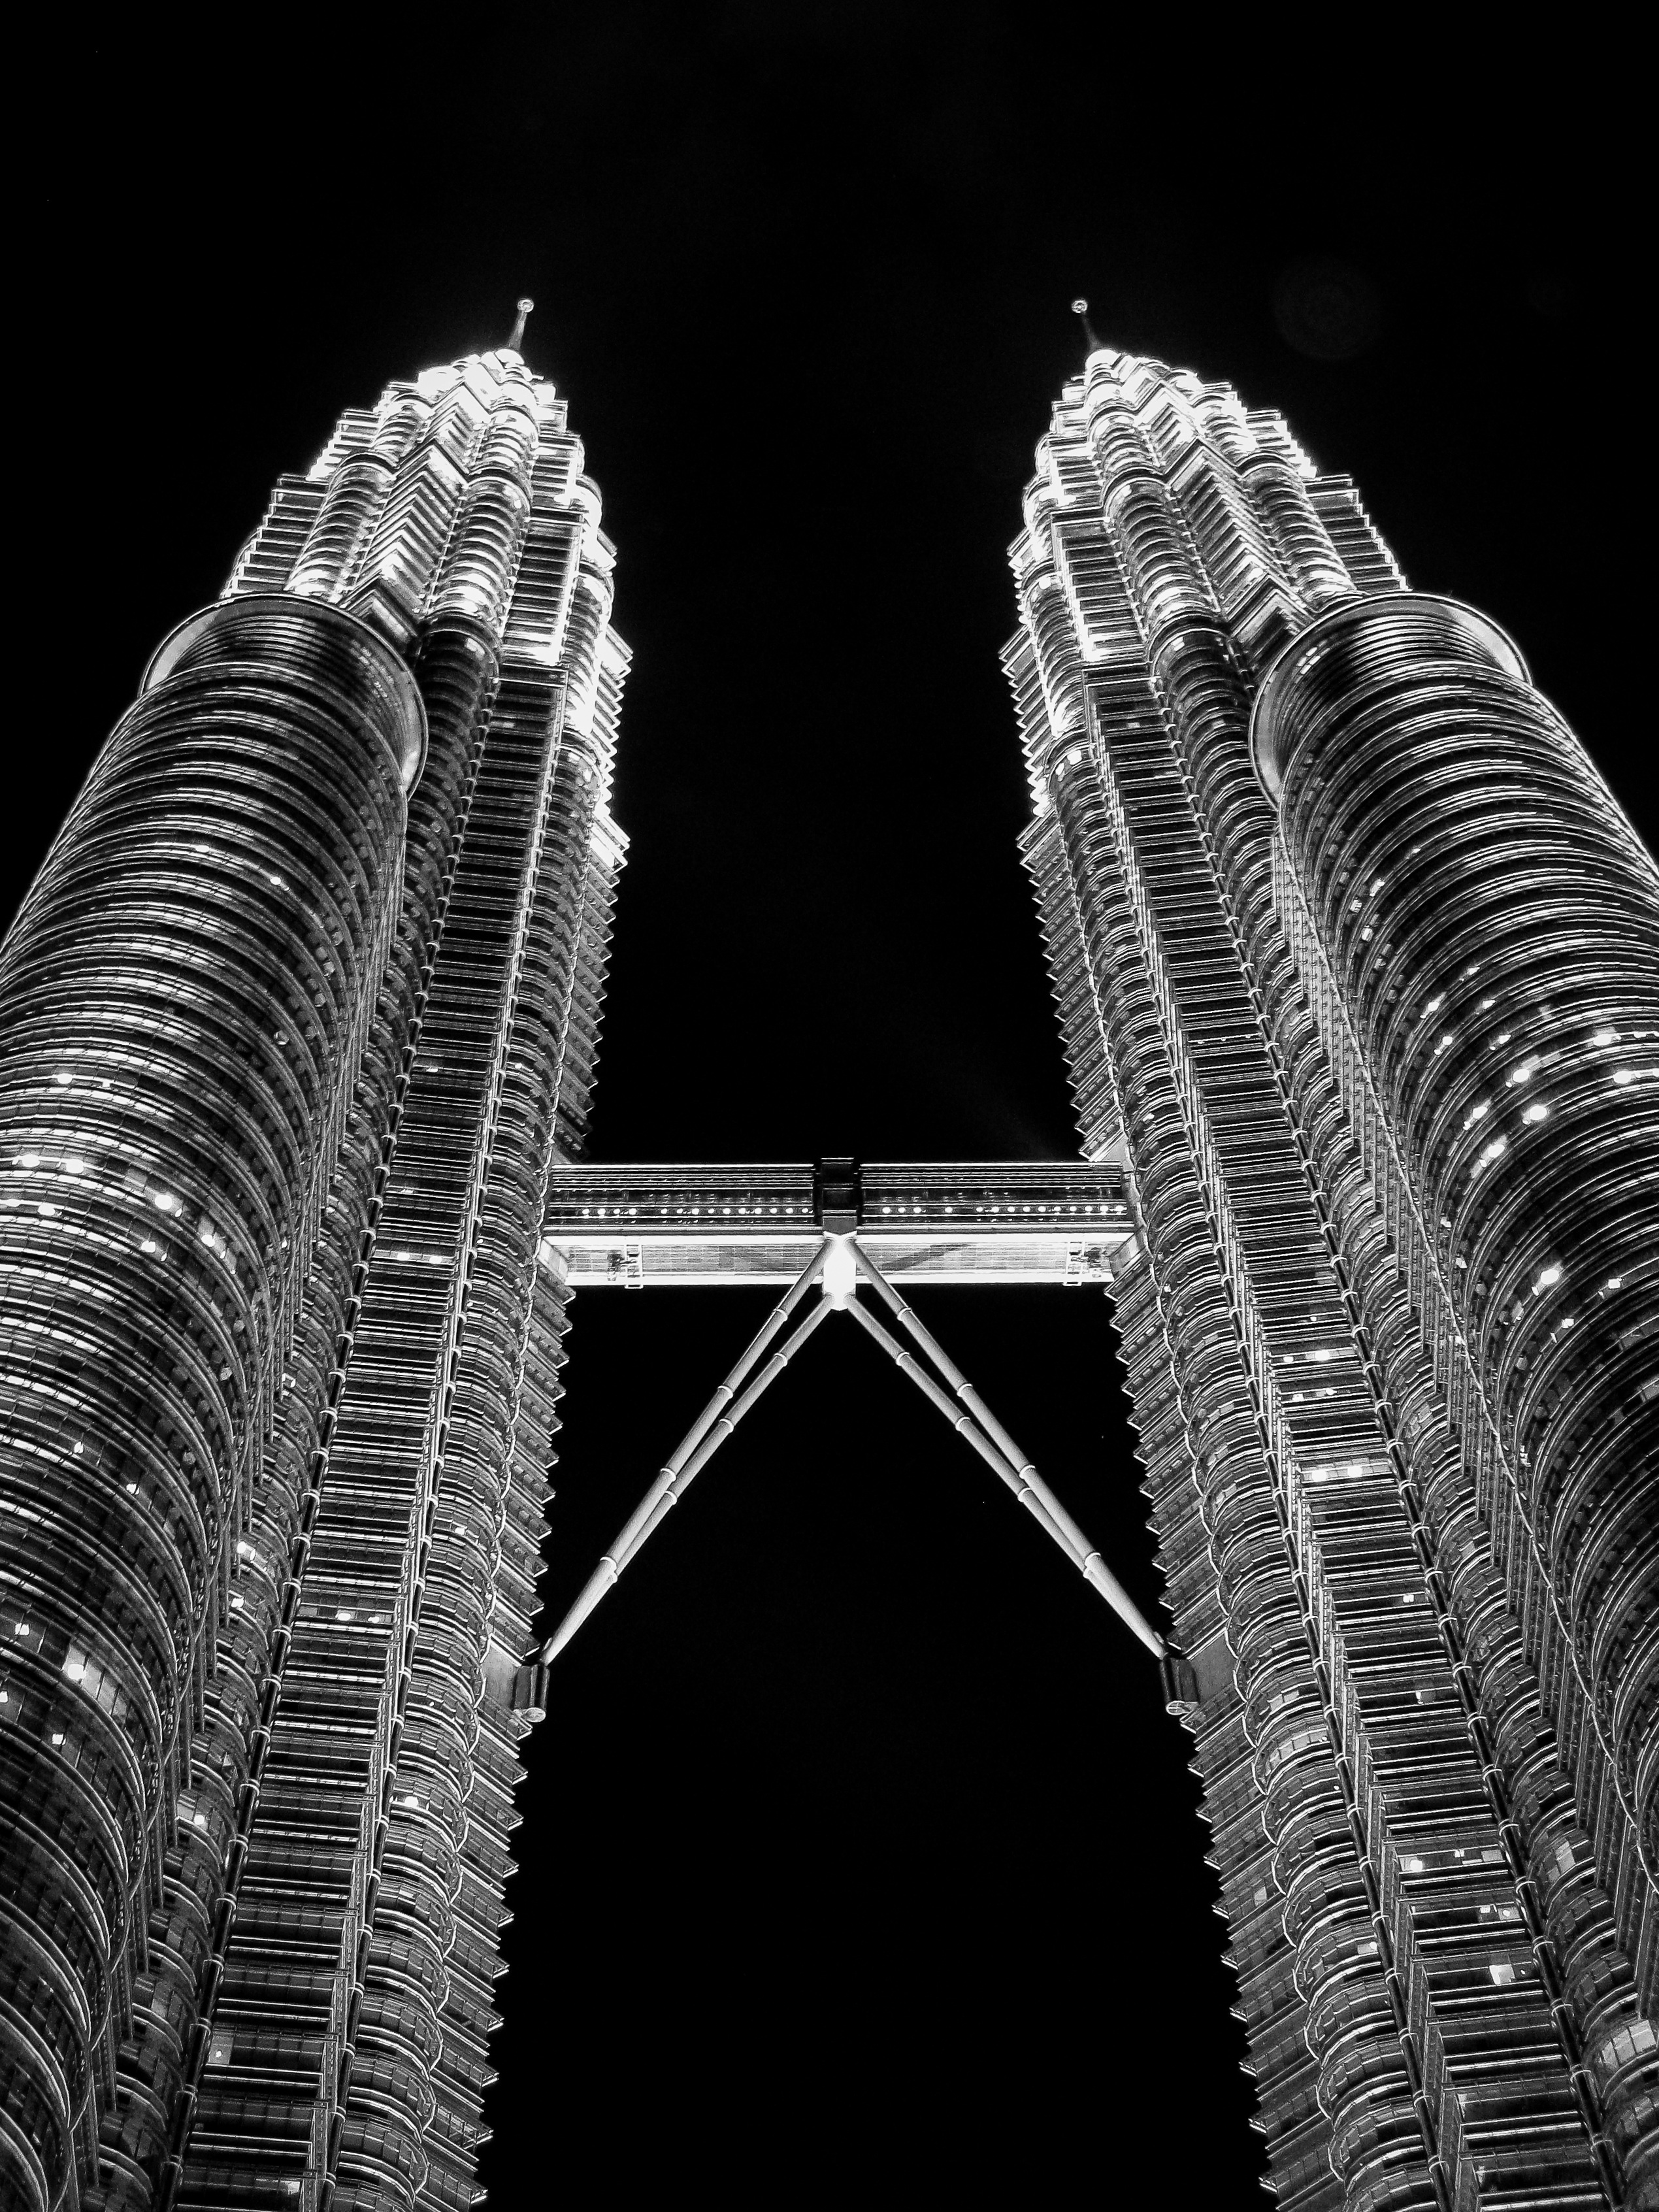
wing, black and white, architecture, photography, spiral, building, city, skyscraper, travel, line, metal, black, monochrome, tourism, close up, symmetry, malaysia, shape, kuala, lumpur, monochrome photography, southeast asia